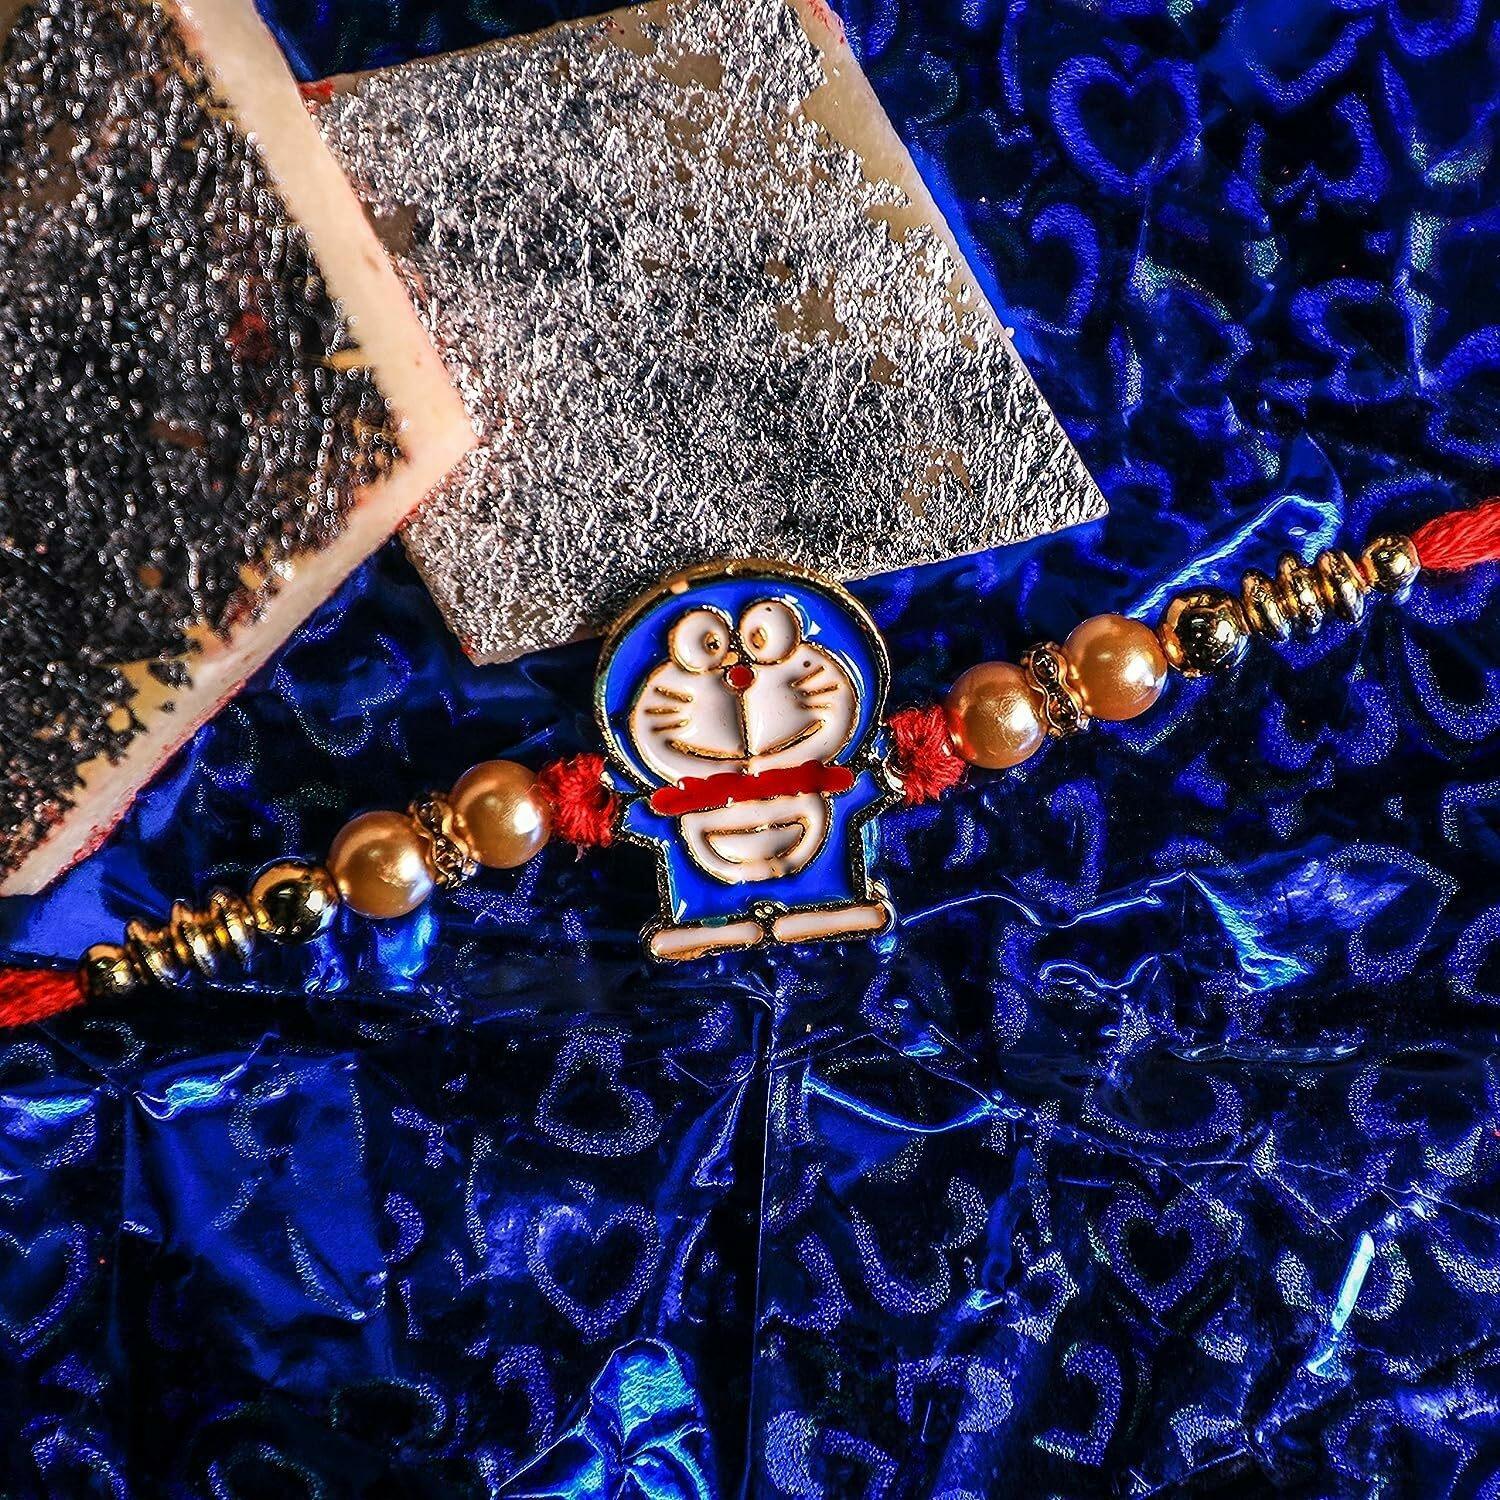
TOS Doremon Kids Rakhi Set 1 with Roli Chawal
Type: Rakhis
Brand: TOS
Price: Rs. 99
 TOS Rakhi | Made in India Rakhi Traditional Rakshabandhan Gift to Brothers from Beloved Sisters Rakshabandhan or Rakhi is a festival celebrating and honoring sibling love. It is love at its purest & deepest point and is portrayed in the form of the sister reminding the brother of the undying bond between them. TOS Rakhi Set 1 with Roli Chawal. Rakhi is the festival of expressing feelings of love. Thus what can be better than expressing it your loving brother by bringing a designer rakhi for him this year. In our range of designer rakhi, there is a vast choice for selecting the best one for your brother. The choice is in terms of designs, patterns, materials used and colors. So now depending on your suitability, you can make a choice for the best designer rakhi gift to impress your brother. In fact, a designer rakhi would be the one that your brother would also love to wear long after the celebration day of Rakshabandhan. A touch of modernity into the traditional and sacred thread of rakhi. The rakhi thread is introduced for the celebration of the festival of rakhi that is also known as â€˜RakBandhanâ€™. Roli Chawal: The two most important ingredient of rakhi pooja thali is Roli and Chawal. Both are used for applying the auspicious tikka on the brother's forehead while performing the rituals of Raksha Bandhan. A sister has a heart filled with love and she prays strongly for her brotherâ€™s welfare and prosperity.